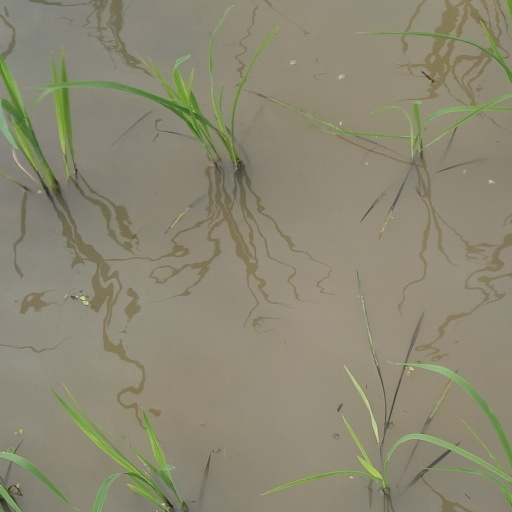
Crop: rice